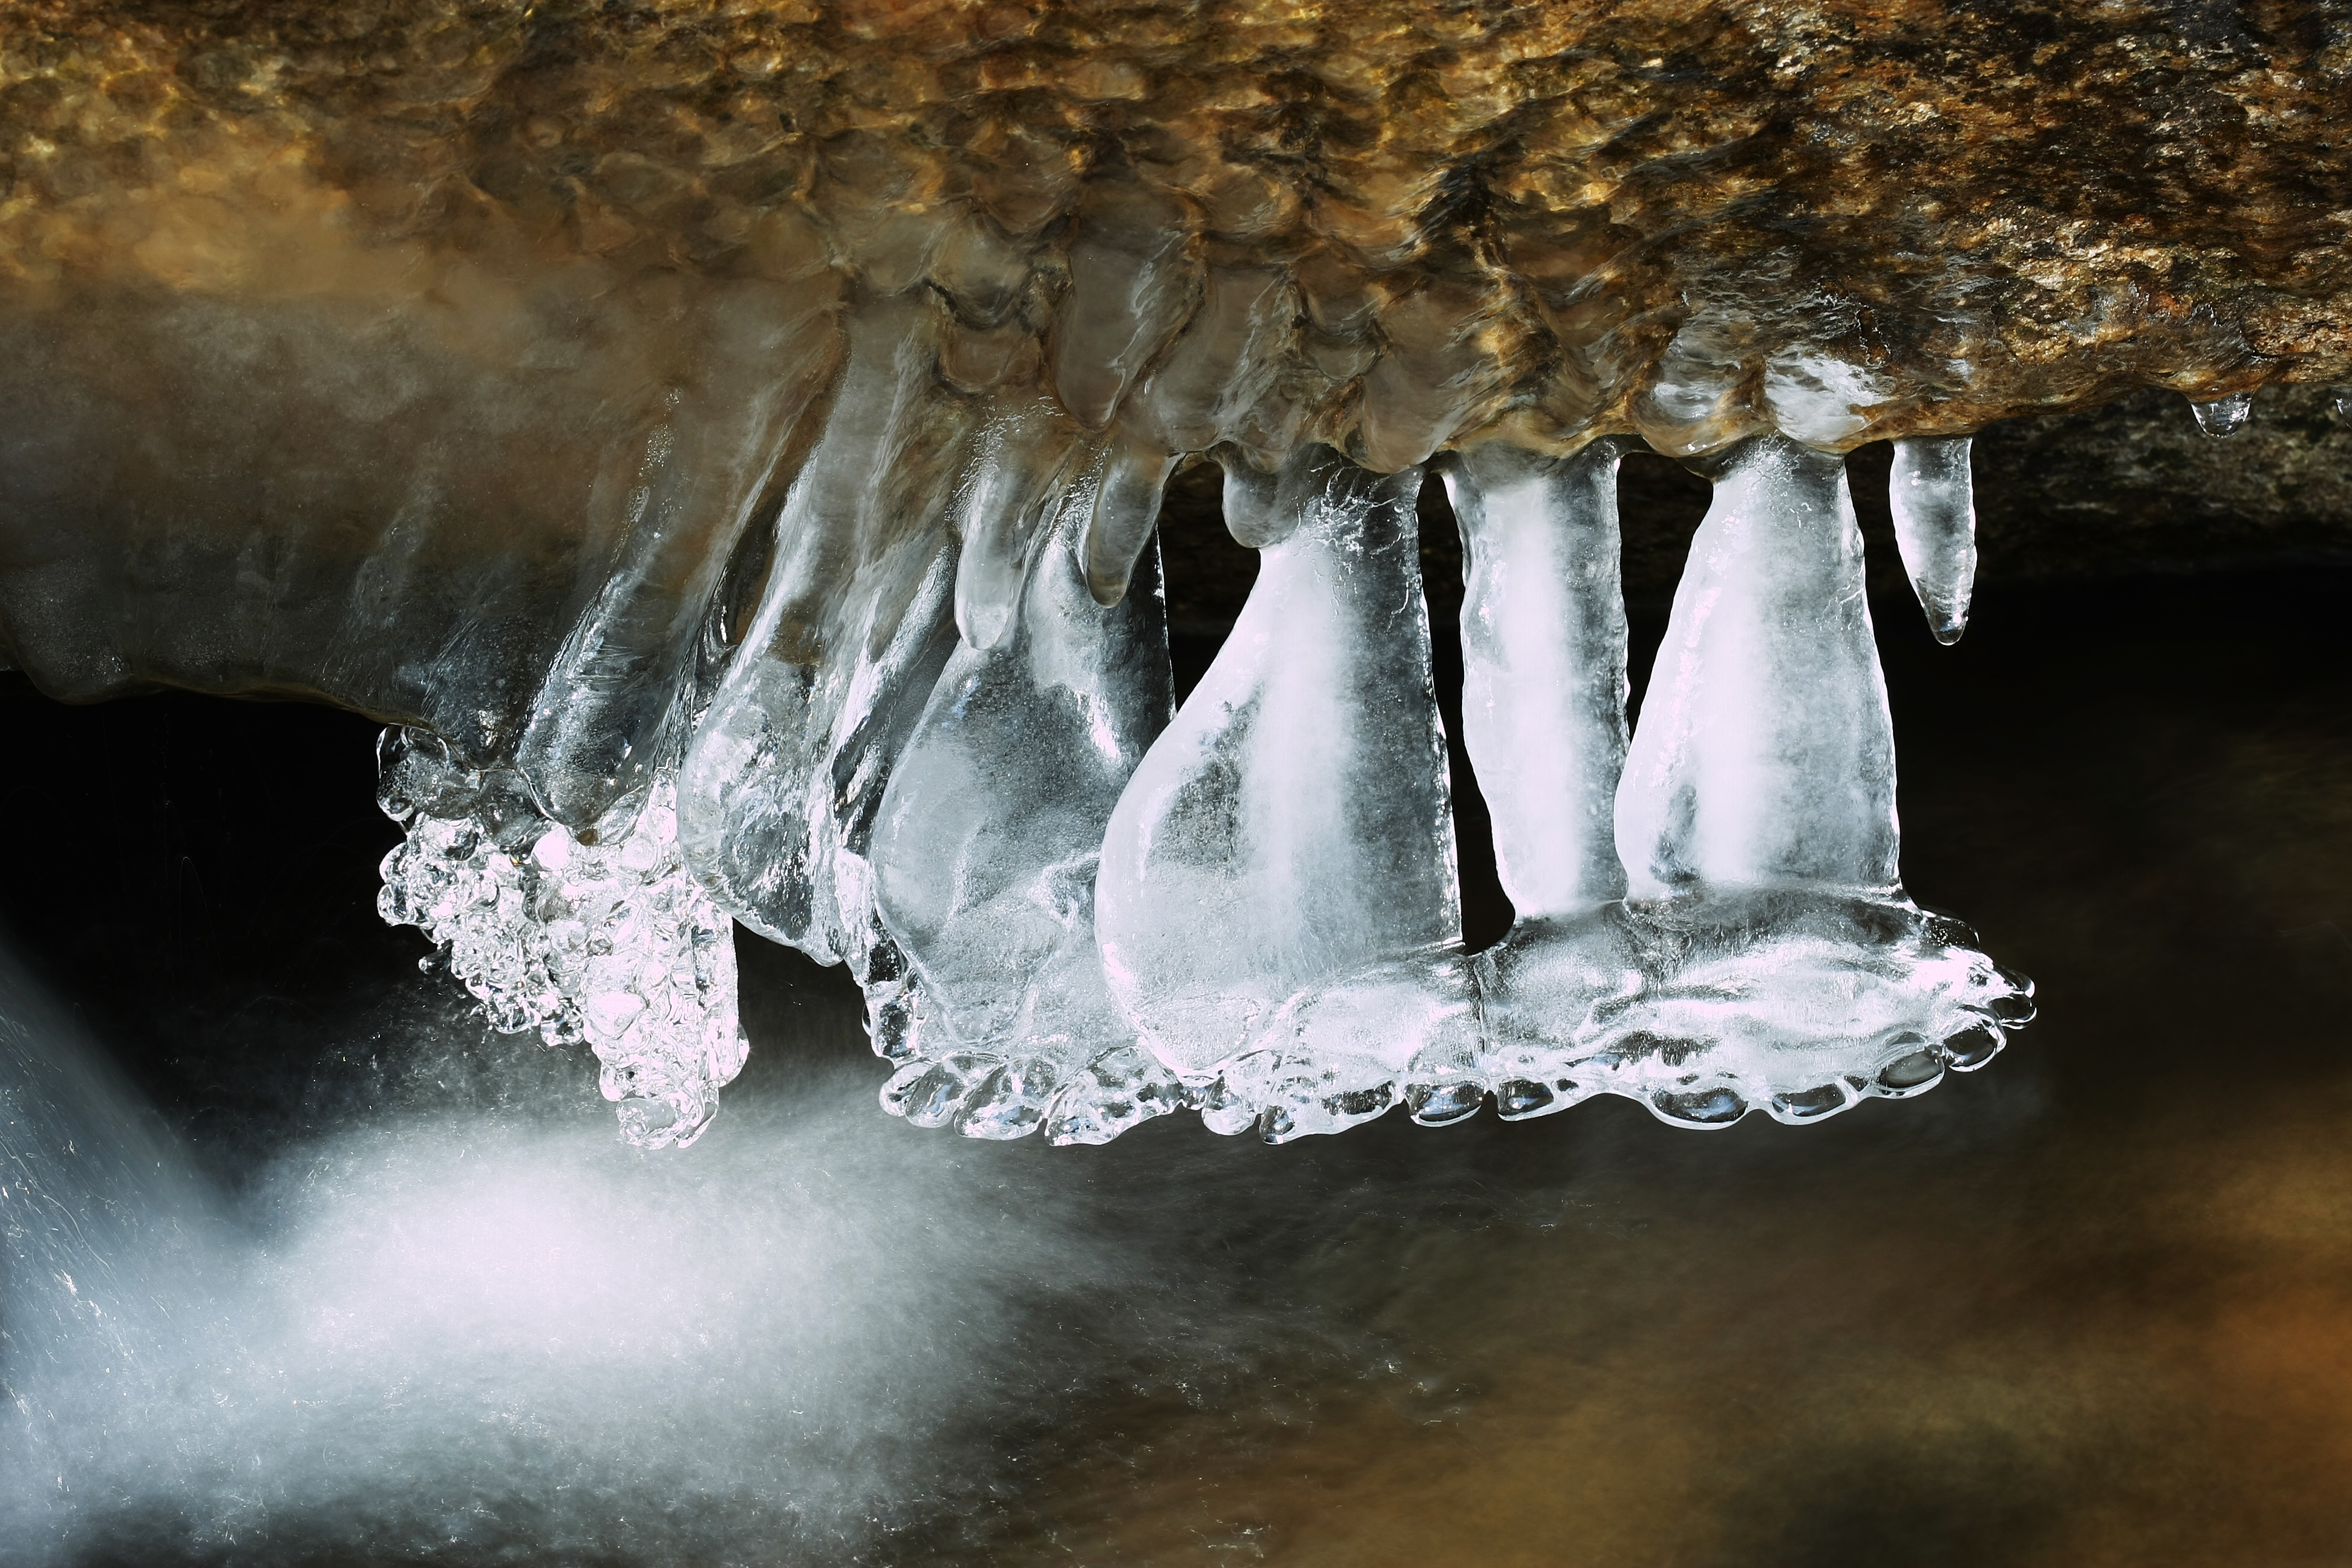
formation, ice, cave, freezing, landform, spring news, sounds of spring, valley spring, spring song, geographical feature, ice cave